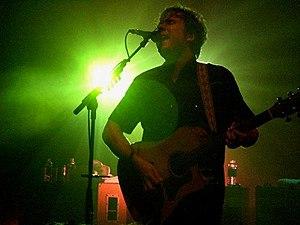
Jimmy Eat World est un groupe de rock alternatif américain, originaire de Mesa, en Arizona. Il se compose du chanteur et guitariste Jim Adkins, du guitariste Tom Linton, du bassiste Rick Burch et du batteur Zach Lind. En octobre 2016, Jimmy Eat World dénombre neuf albums studio.